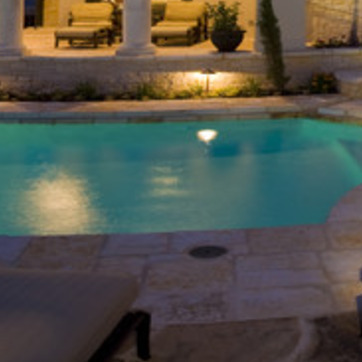
Material: water